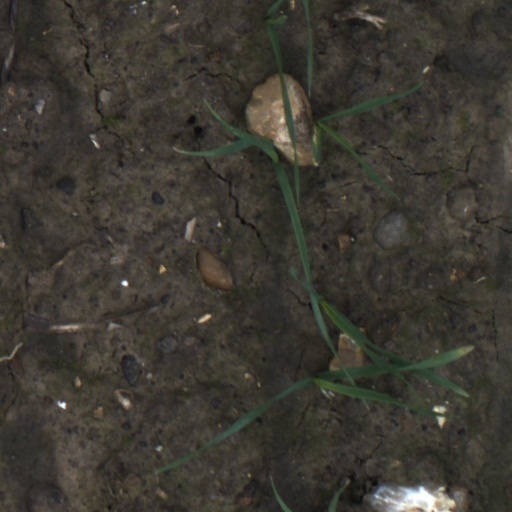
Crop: wheat